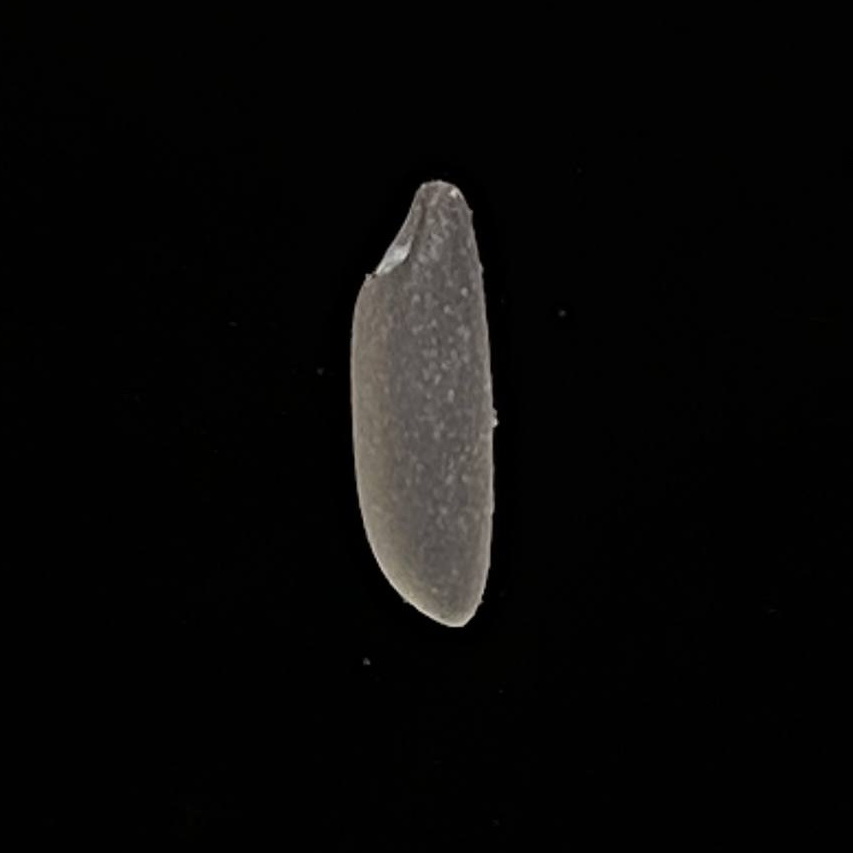
Rice variety: Katarivog